Shoplifting

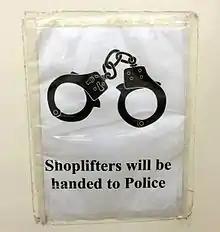
Notice warning shoplifters of potentially being arrested in Subang Parade, Malaysia

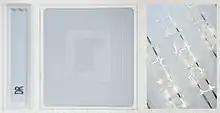
Electronic article surveillance tags: acousto-magnetic (top) and RF (bottom).

Shoplifting (also known as shop theft, shop fraud, retail theft, or retail fraud) is the theft of goods from a retail establishment during business hours. The terms "shoplifting" and "shoplifter" are not usually defined in law, and generally fall under larceny. In the retail industry, the word "shrinkage" (or "shrink") is used to refer to merchandise often lost by shoplifting. The term five-finger discount is an euphemism for shoplifting, humorously referencing stolen items taken "at no cost" with the five fingers.